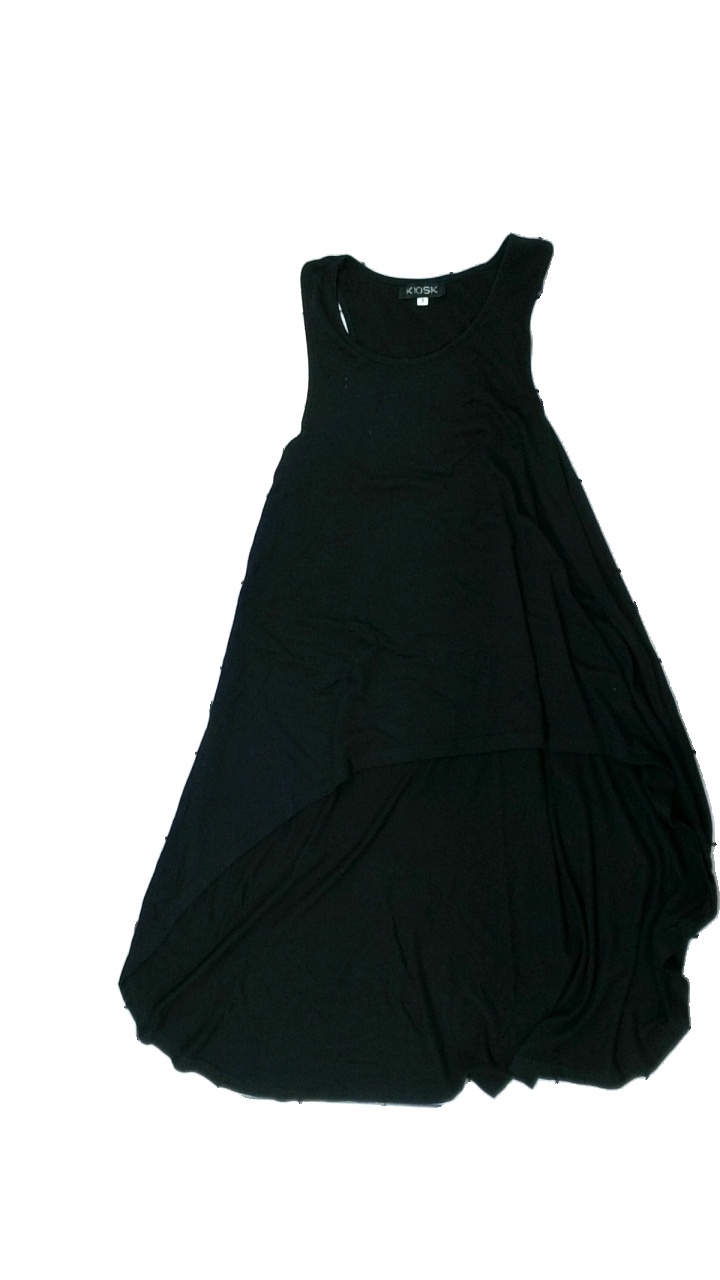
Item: Tank Top (Ladies)
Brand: Kiosk
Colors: Black
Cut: Regular, C-collar, Long
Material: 52% Polyester, 48% cotton
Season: All
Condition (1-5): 2
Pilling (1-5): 2
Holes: Minor
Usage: Export
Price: <50